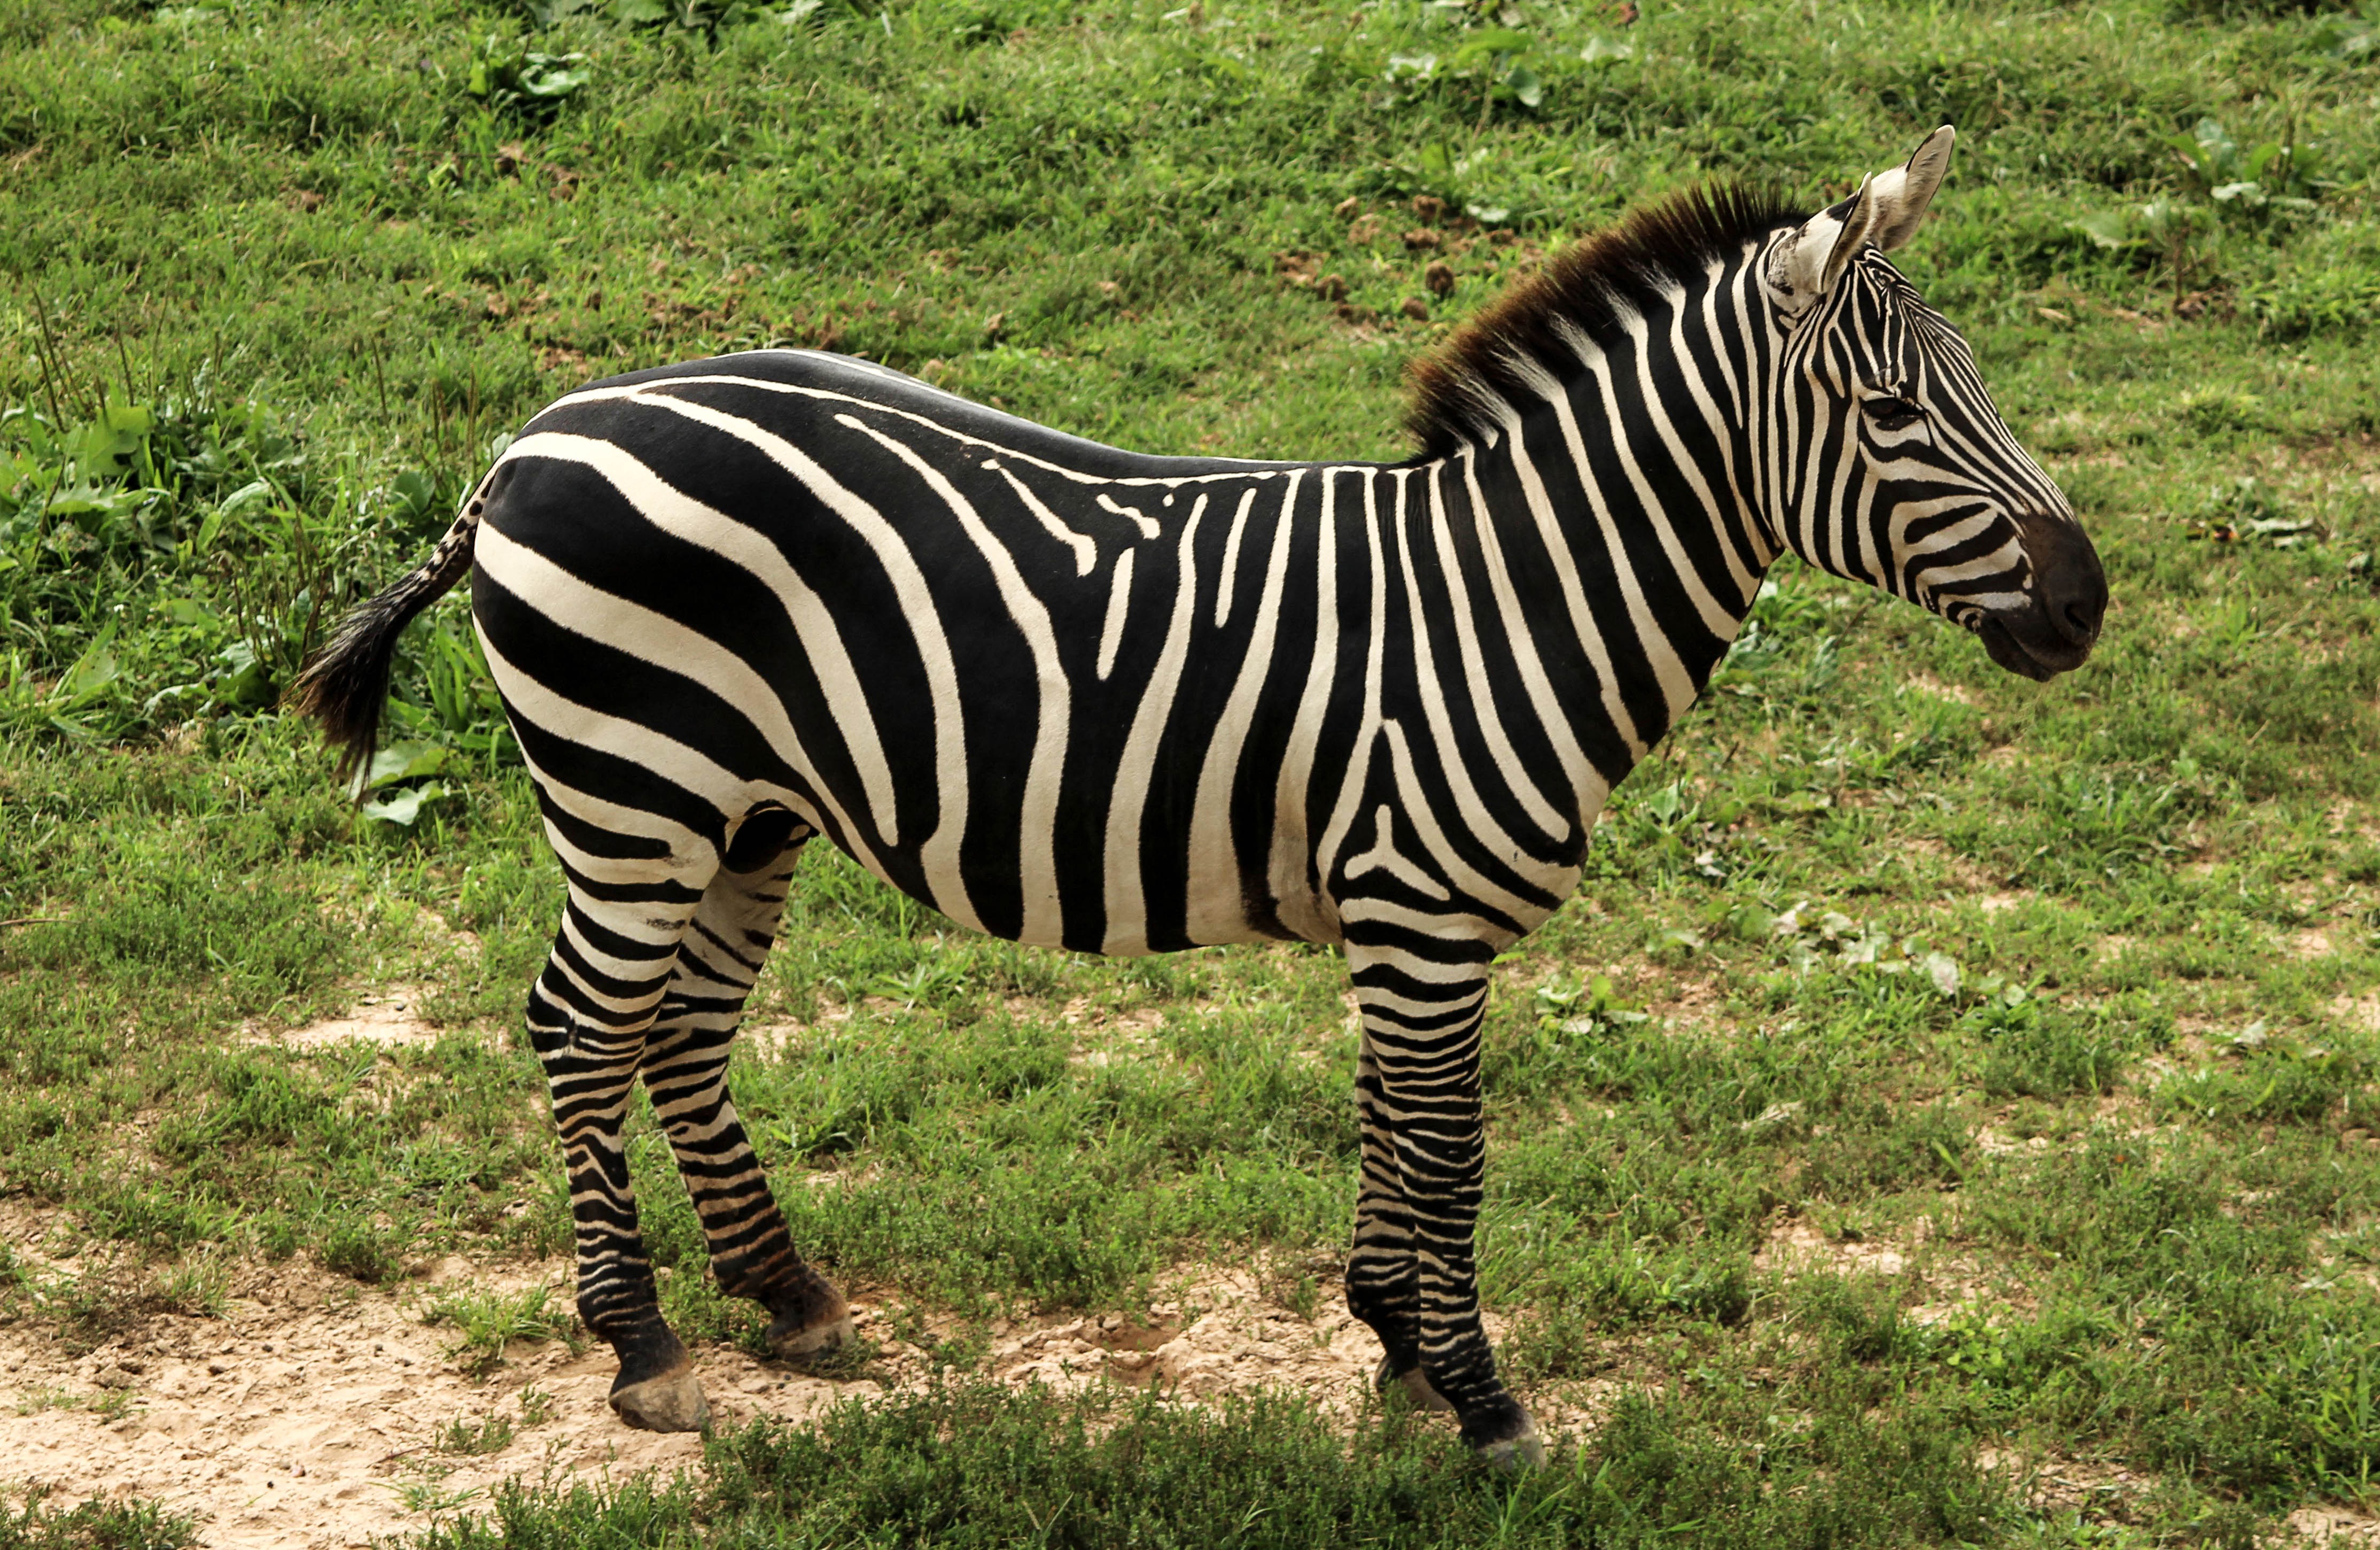
nature, wilderness, animal, wildlife, wild, environment, zoo, mammal, fauna, zebra, outdoors, zoology, vertebrate, species, safari, plains zebra, horse like mammal, grant's zebra, dquus quagga goehmi, serengeti mara zebra